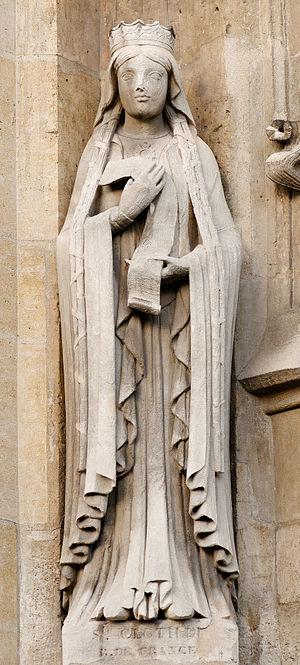
Sainte Clotilde, statue refaite d'après un original gothique. Porche de Saint-Germain-l'Auxerrois, Paris.
L'église Saint-Germain-l'Auxerrois est une église située dans l'actuel Iᵉʳ arrondissement de Paris. Elle fut également appelée église Saint-Germain-le-Rond. Depuis l'Ancien Régime, elle est connue comme la « paroisse des artistes ».